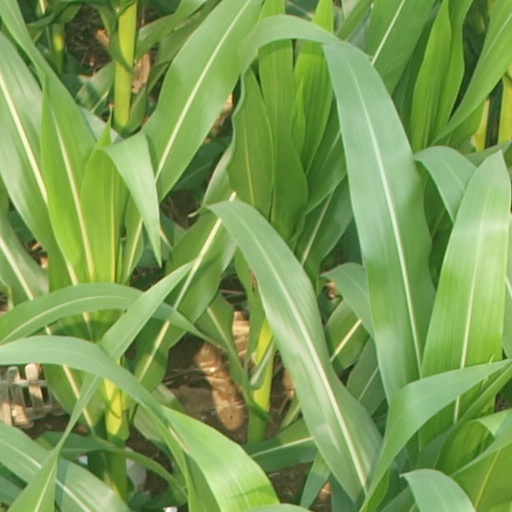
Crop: maize; corn